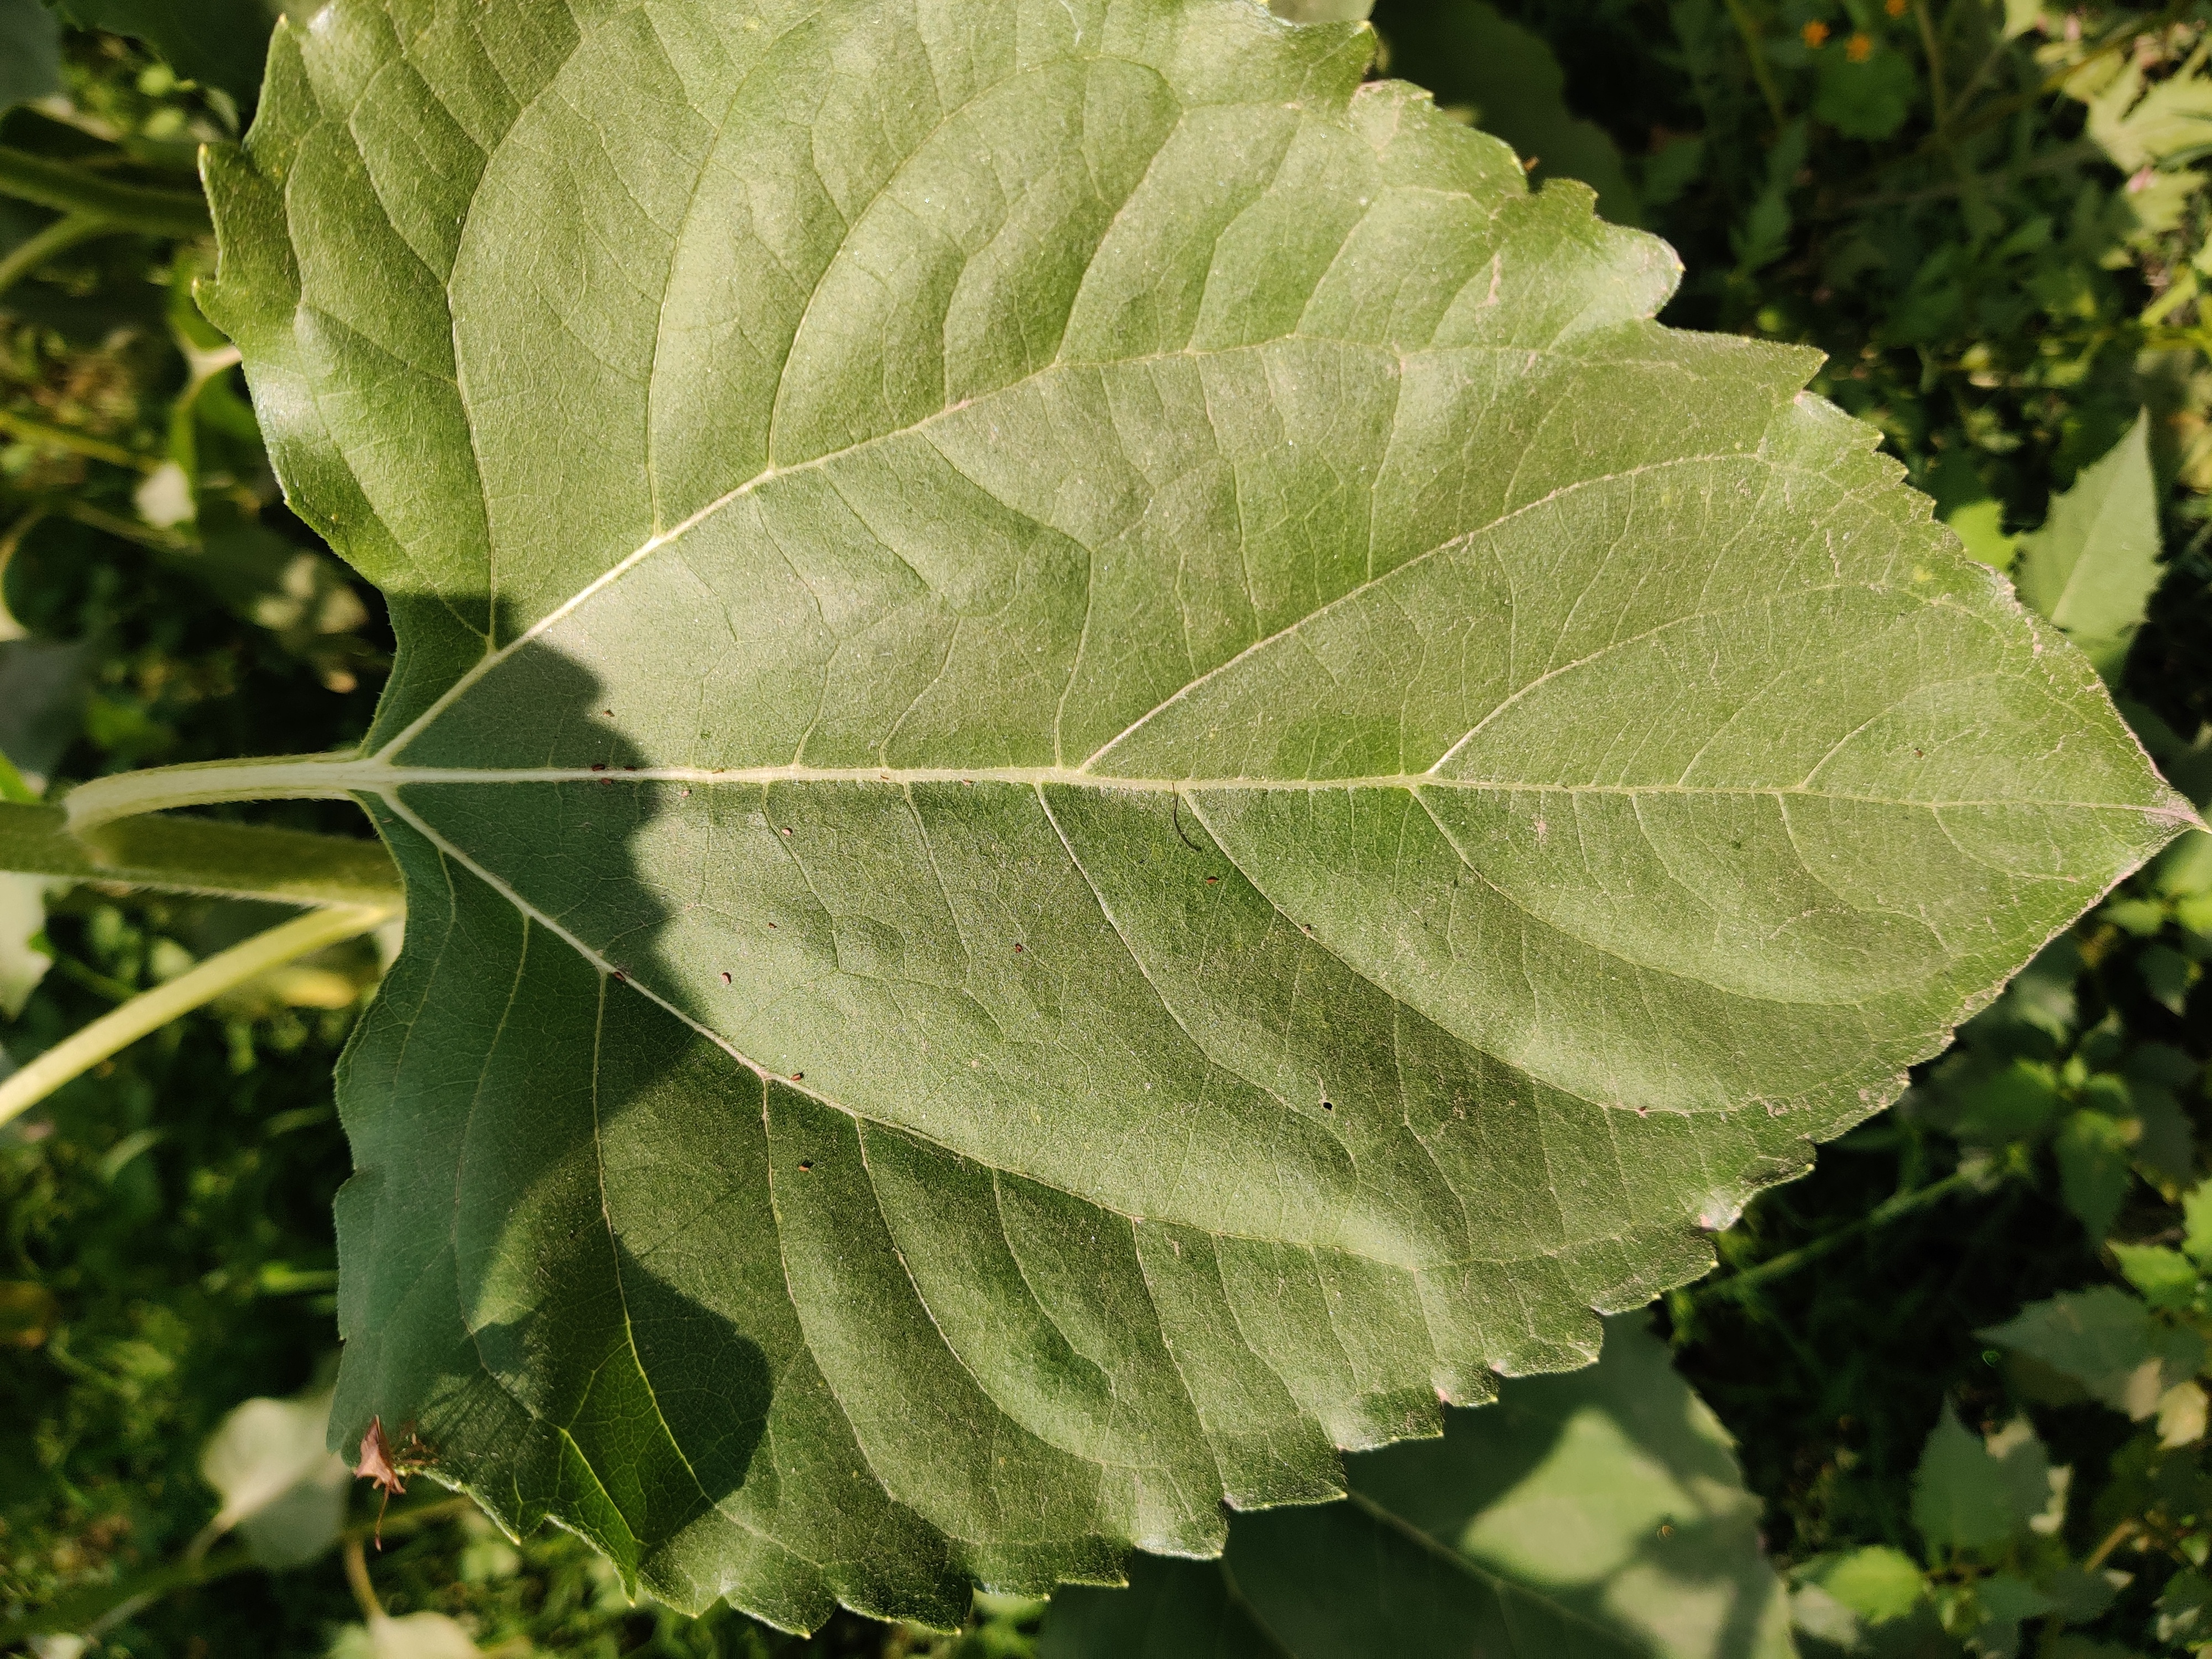
Label: Fresh_leaf